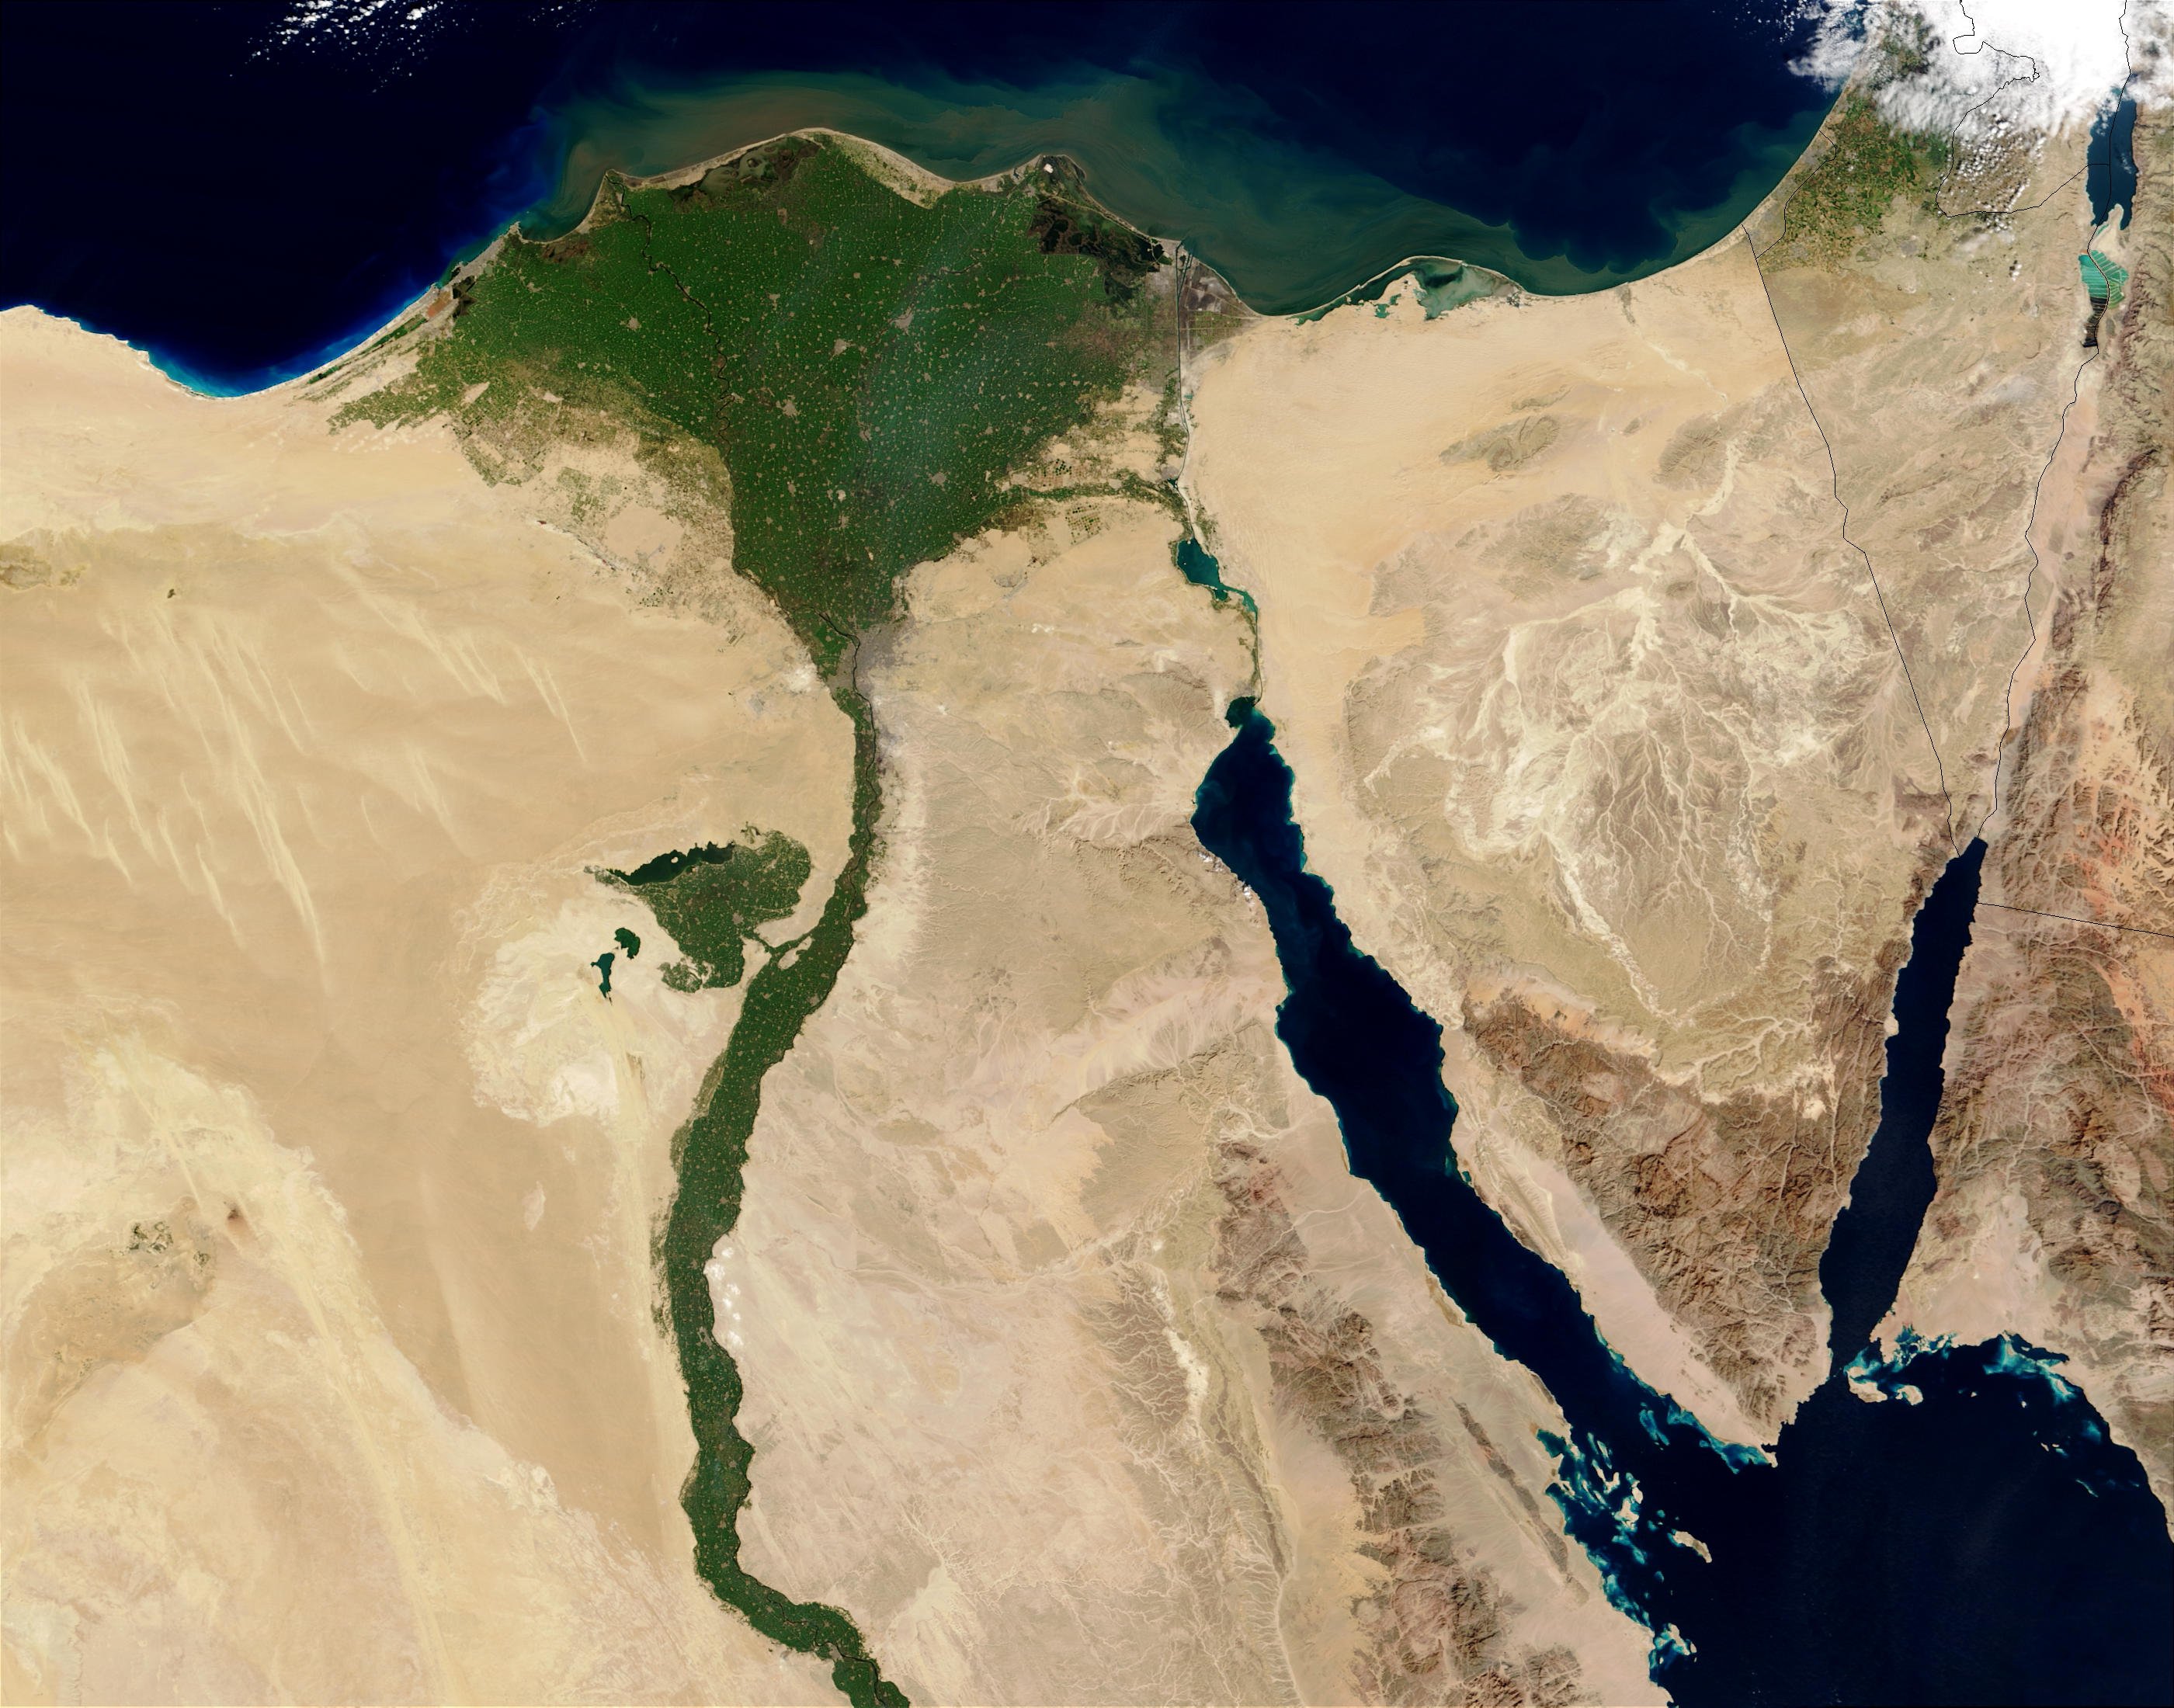
wind, land, extreme sport, terrain, aerial view, egypt, geology, earth, nile, aerial photography, nile river, atmosphere of earth, geological phenomenon, land formation, land mass